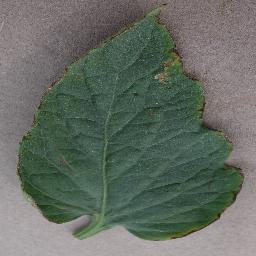
Label: Tomato___Bacterial_spot